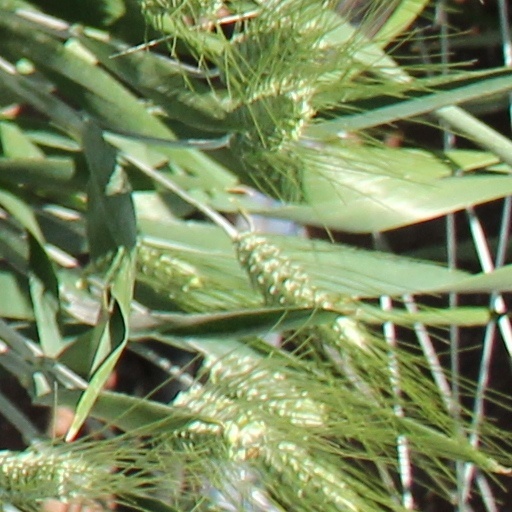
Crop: wheat